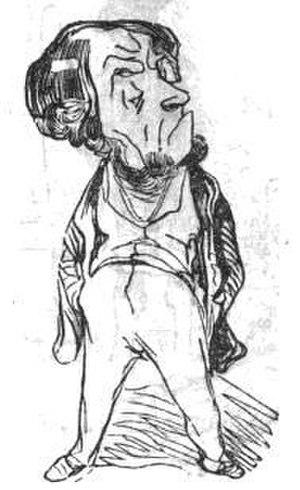
Jean-Élie Gautier est un homme politique français né à Bordeaux le 6 octobre 1781 et mort à Paris le 30 janvier 1858.